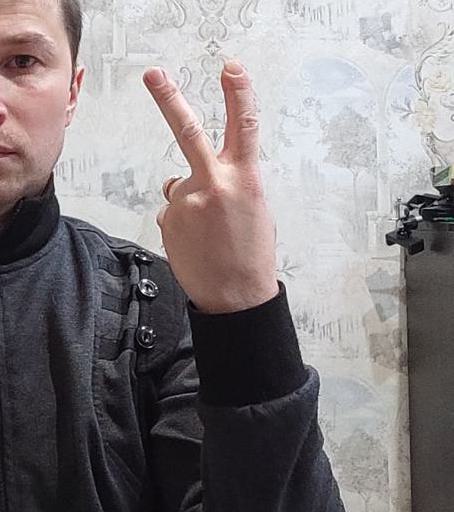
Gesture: peace_inverted